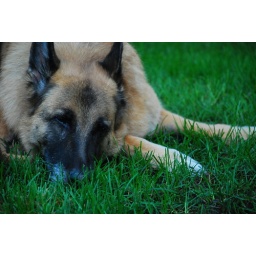
dog in the grass